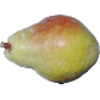
Label: Pear Williams 1